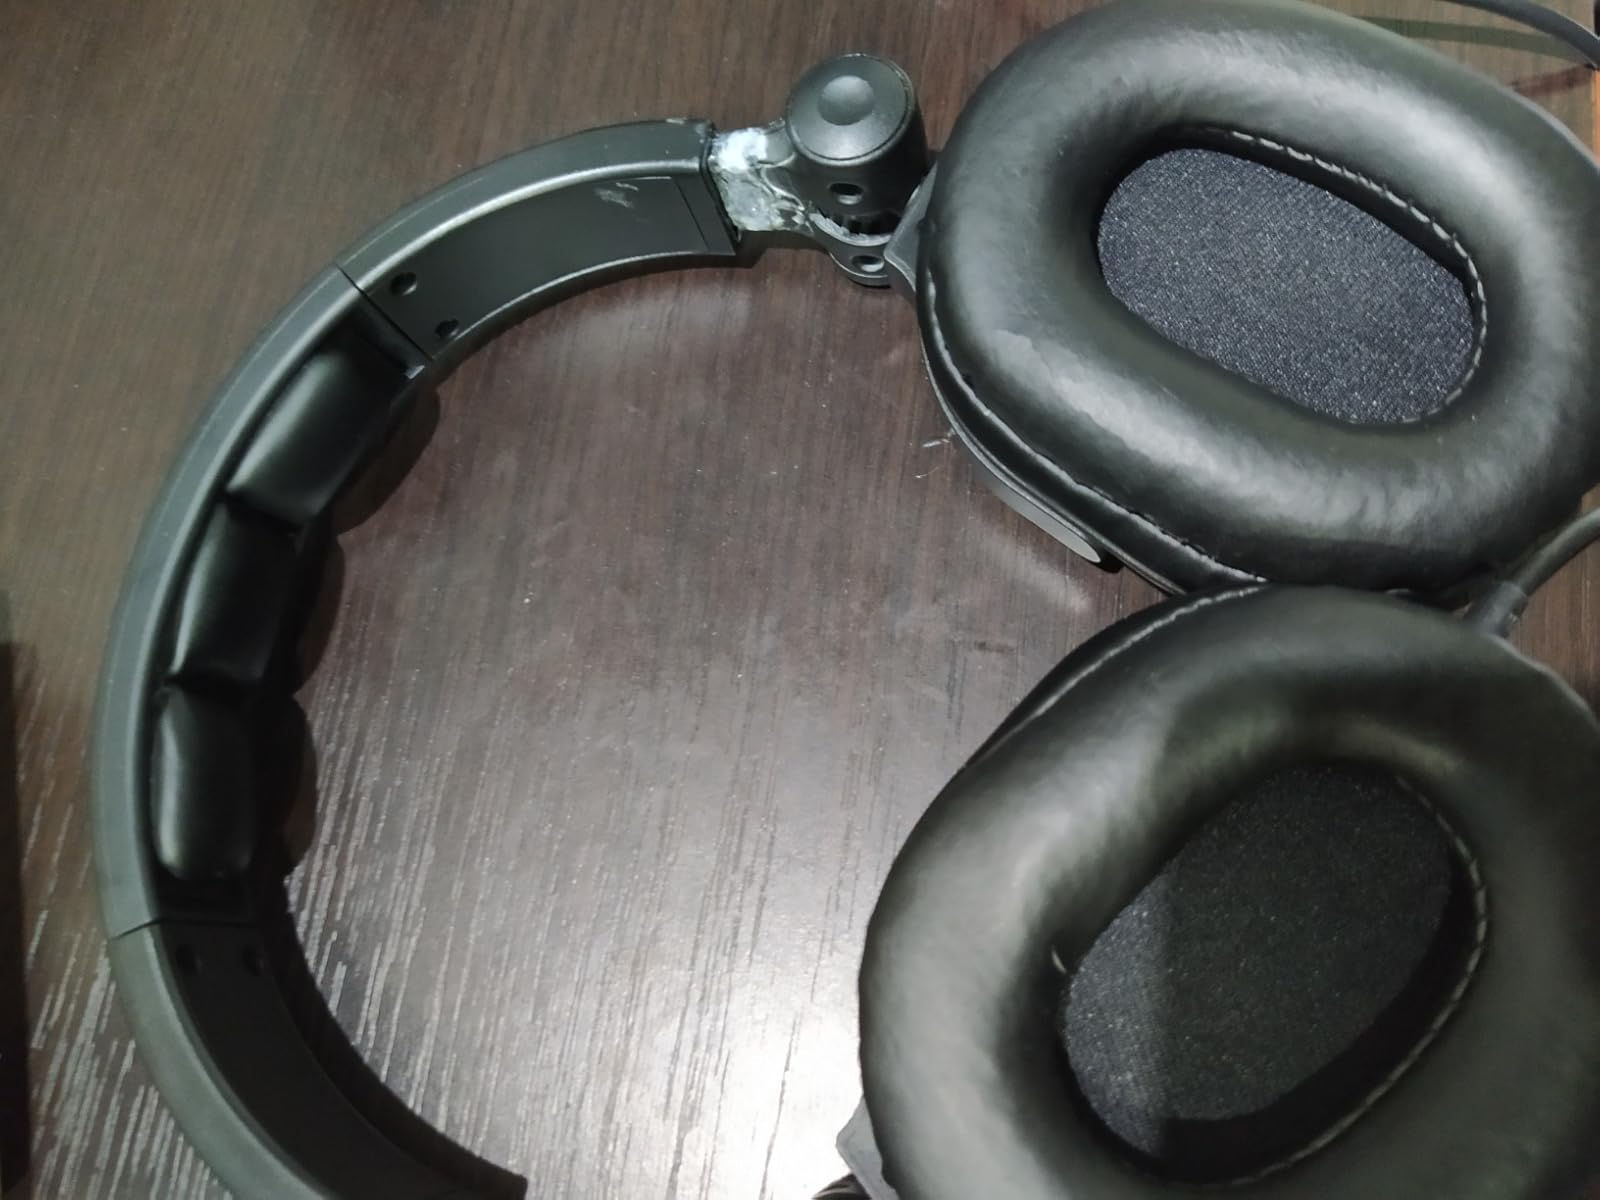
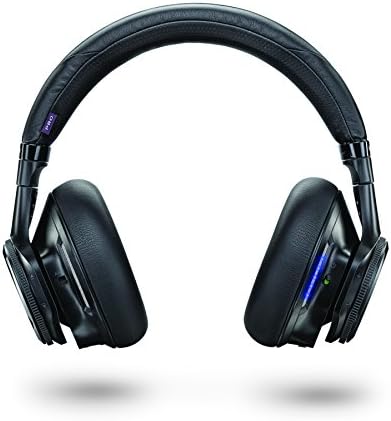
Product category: headphones
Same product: no